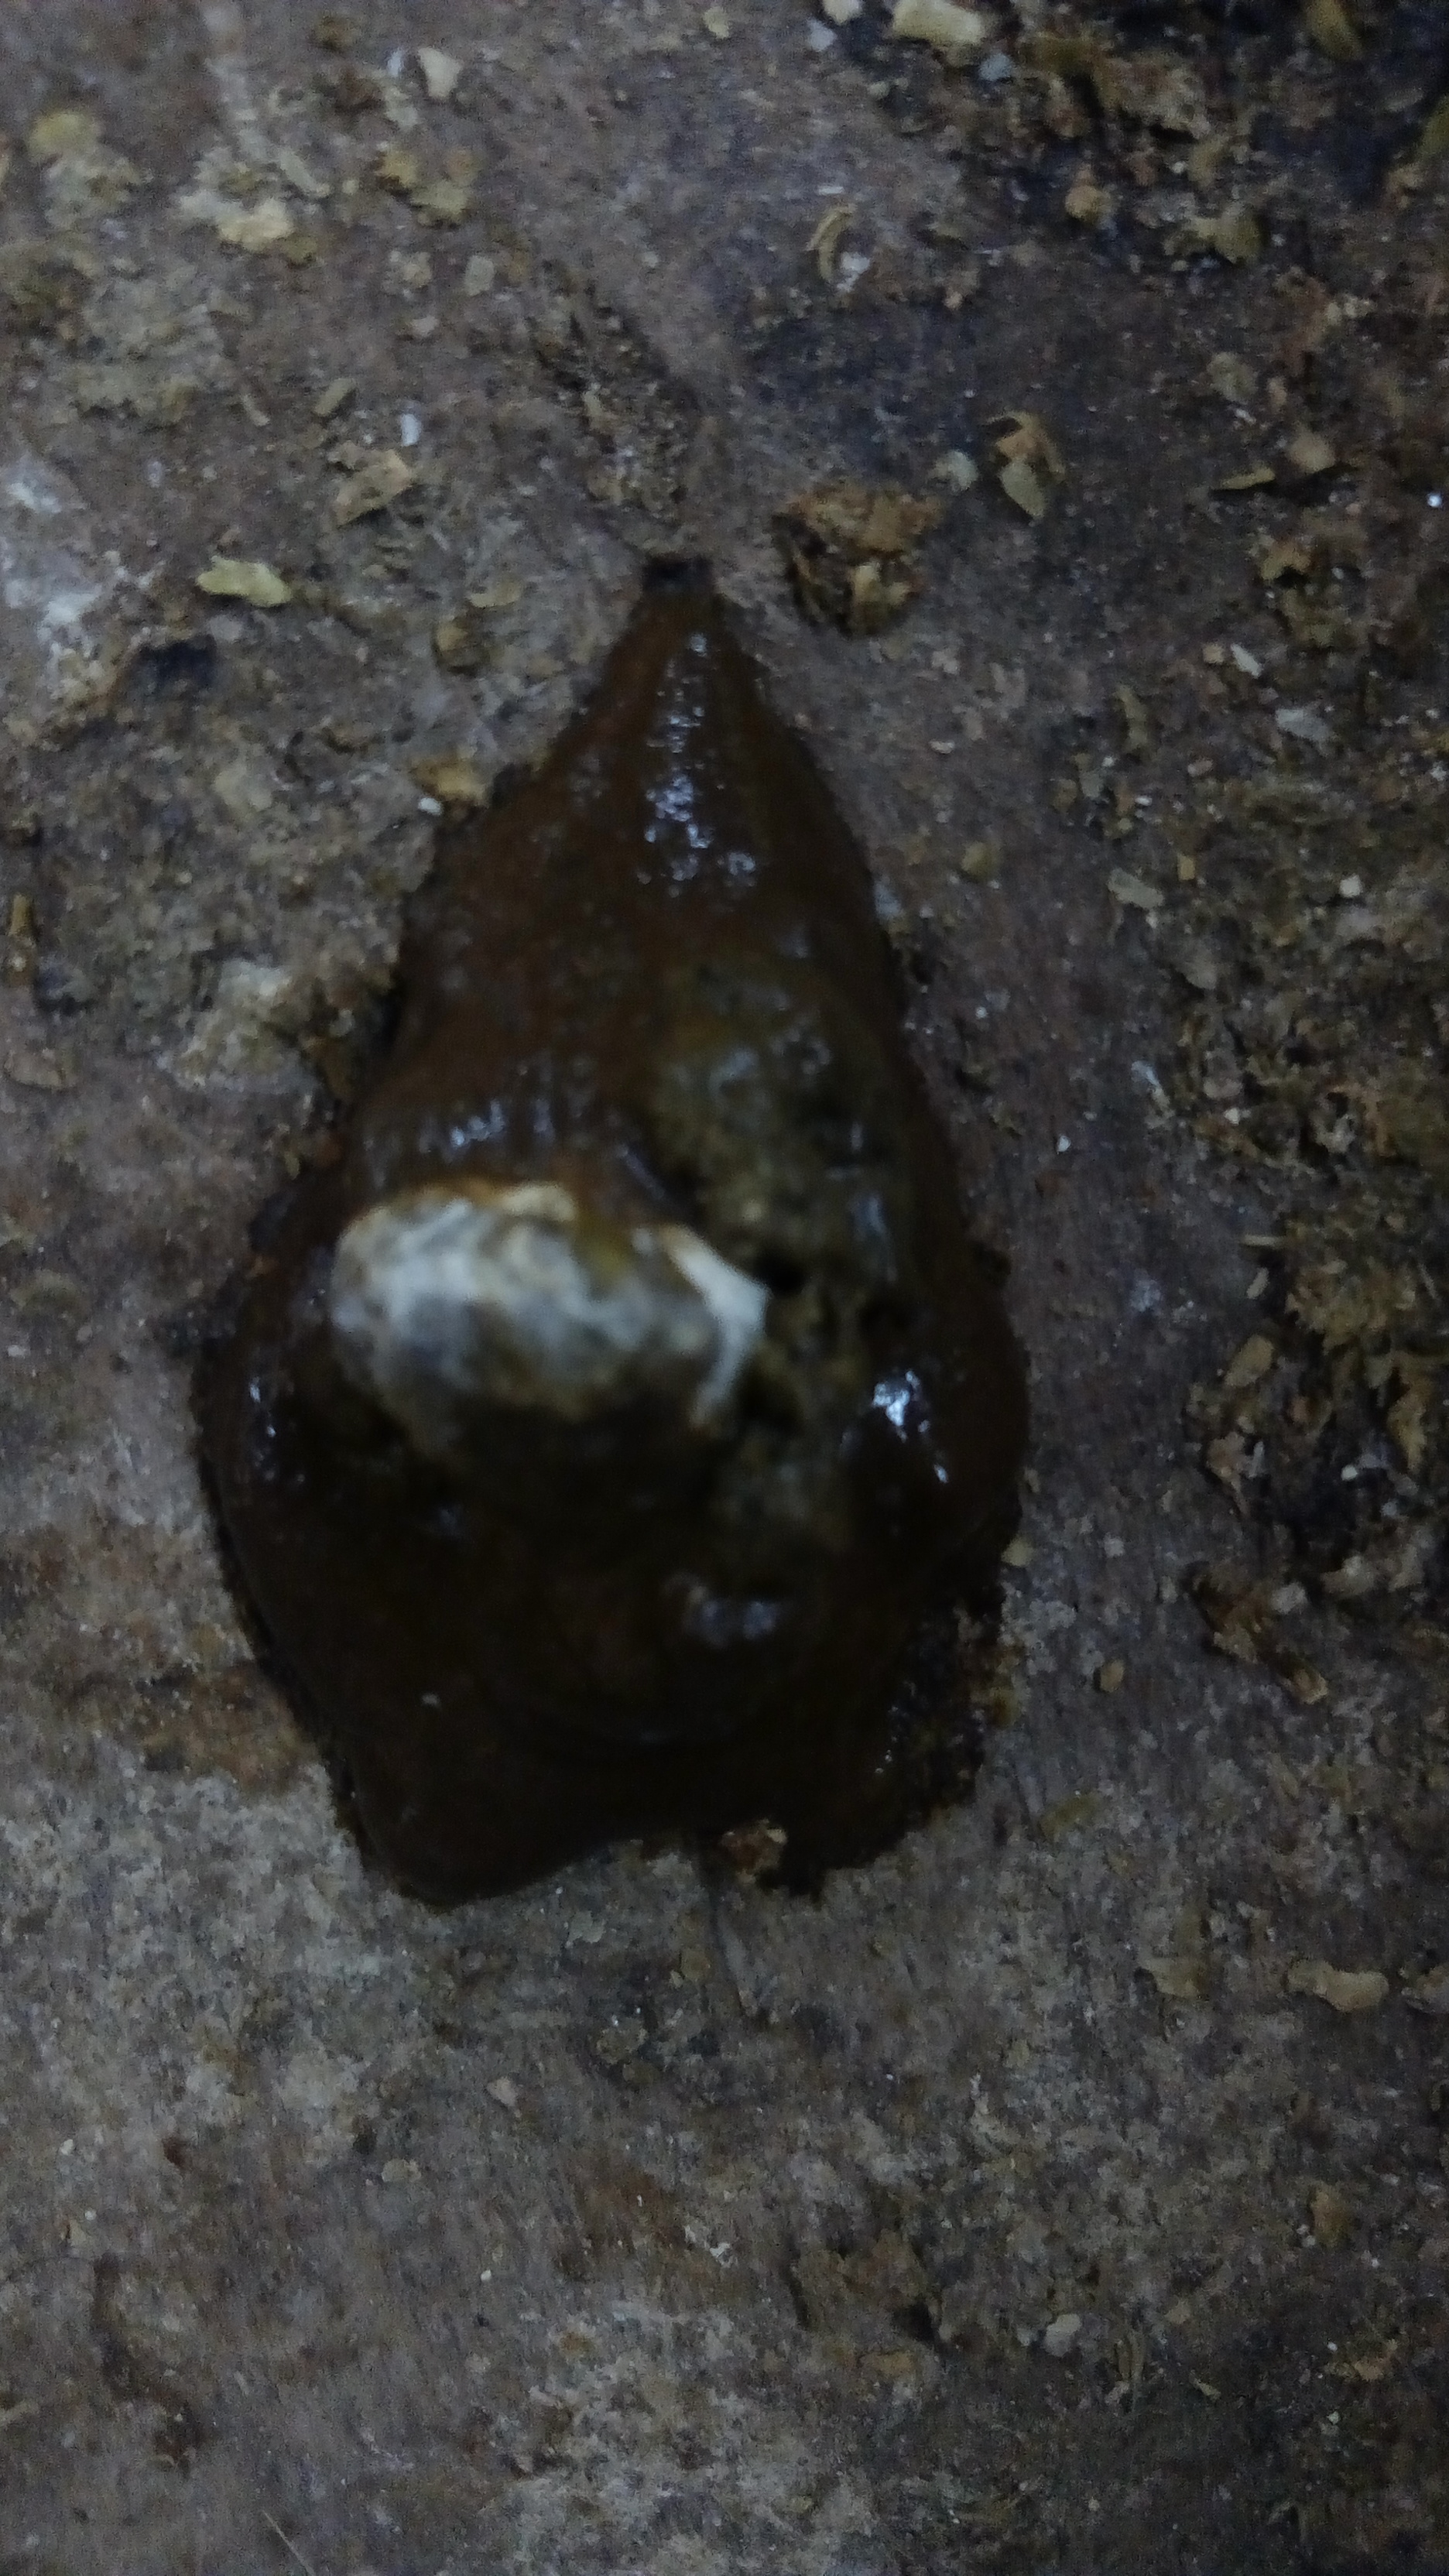
PCR-confirmed diagnosis: Coccidiosis